José Vantolrá

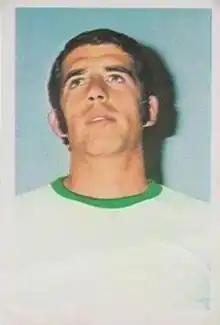
Vantolrá in 1970

José Raymundo Ventolrá Rangel (born 30 March 1943) is a Mexican former footballer, who played for the Mexico national team as a defender.